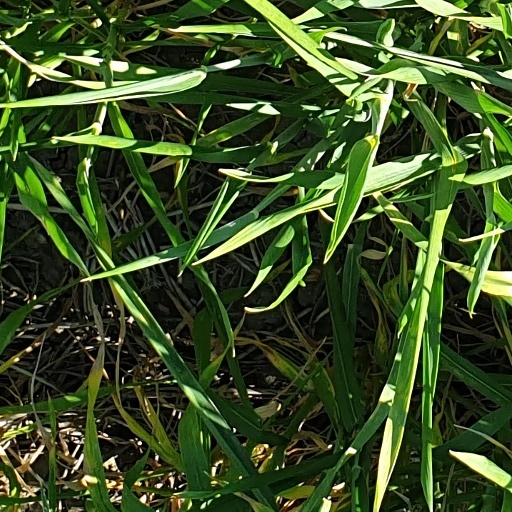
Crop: wheat